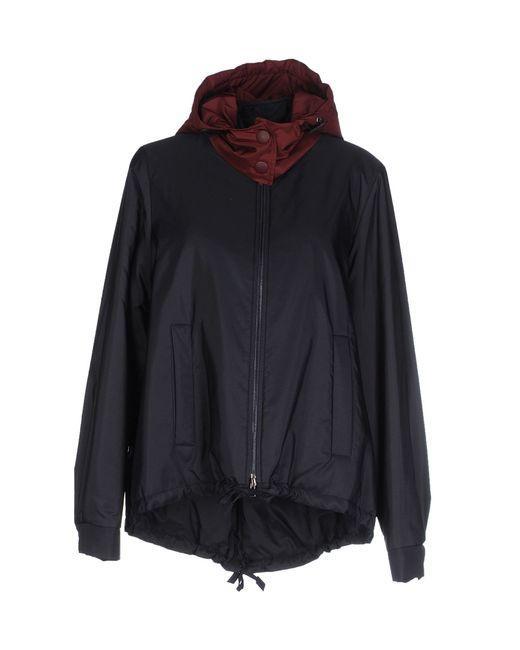
Damen schwarzer Windbreaker mit rotem Fellfutter an der Kapuze